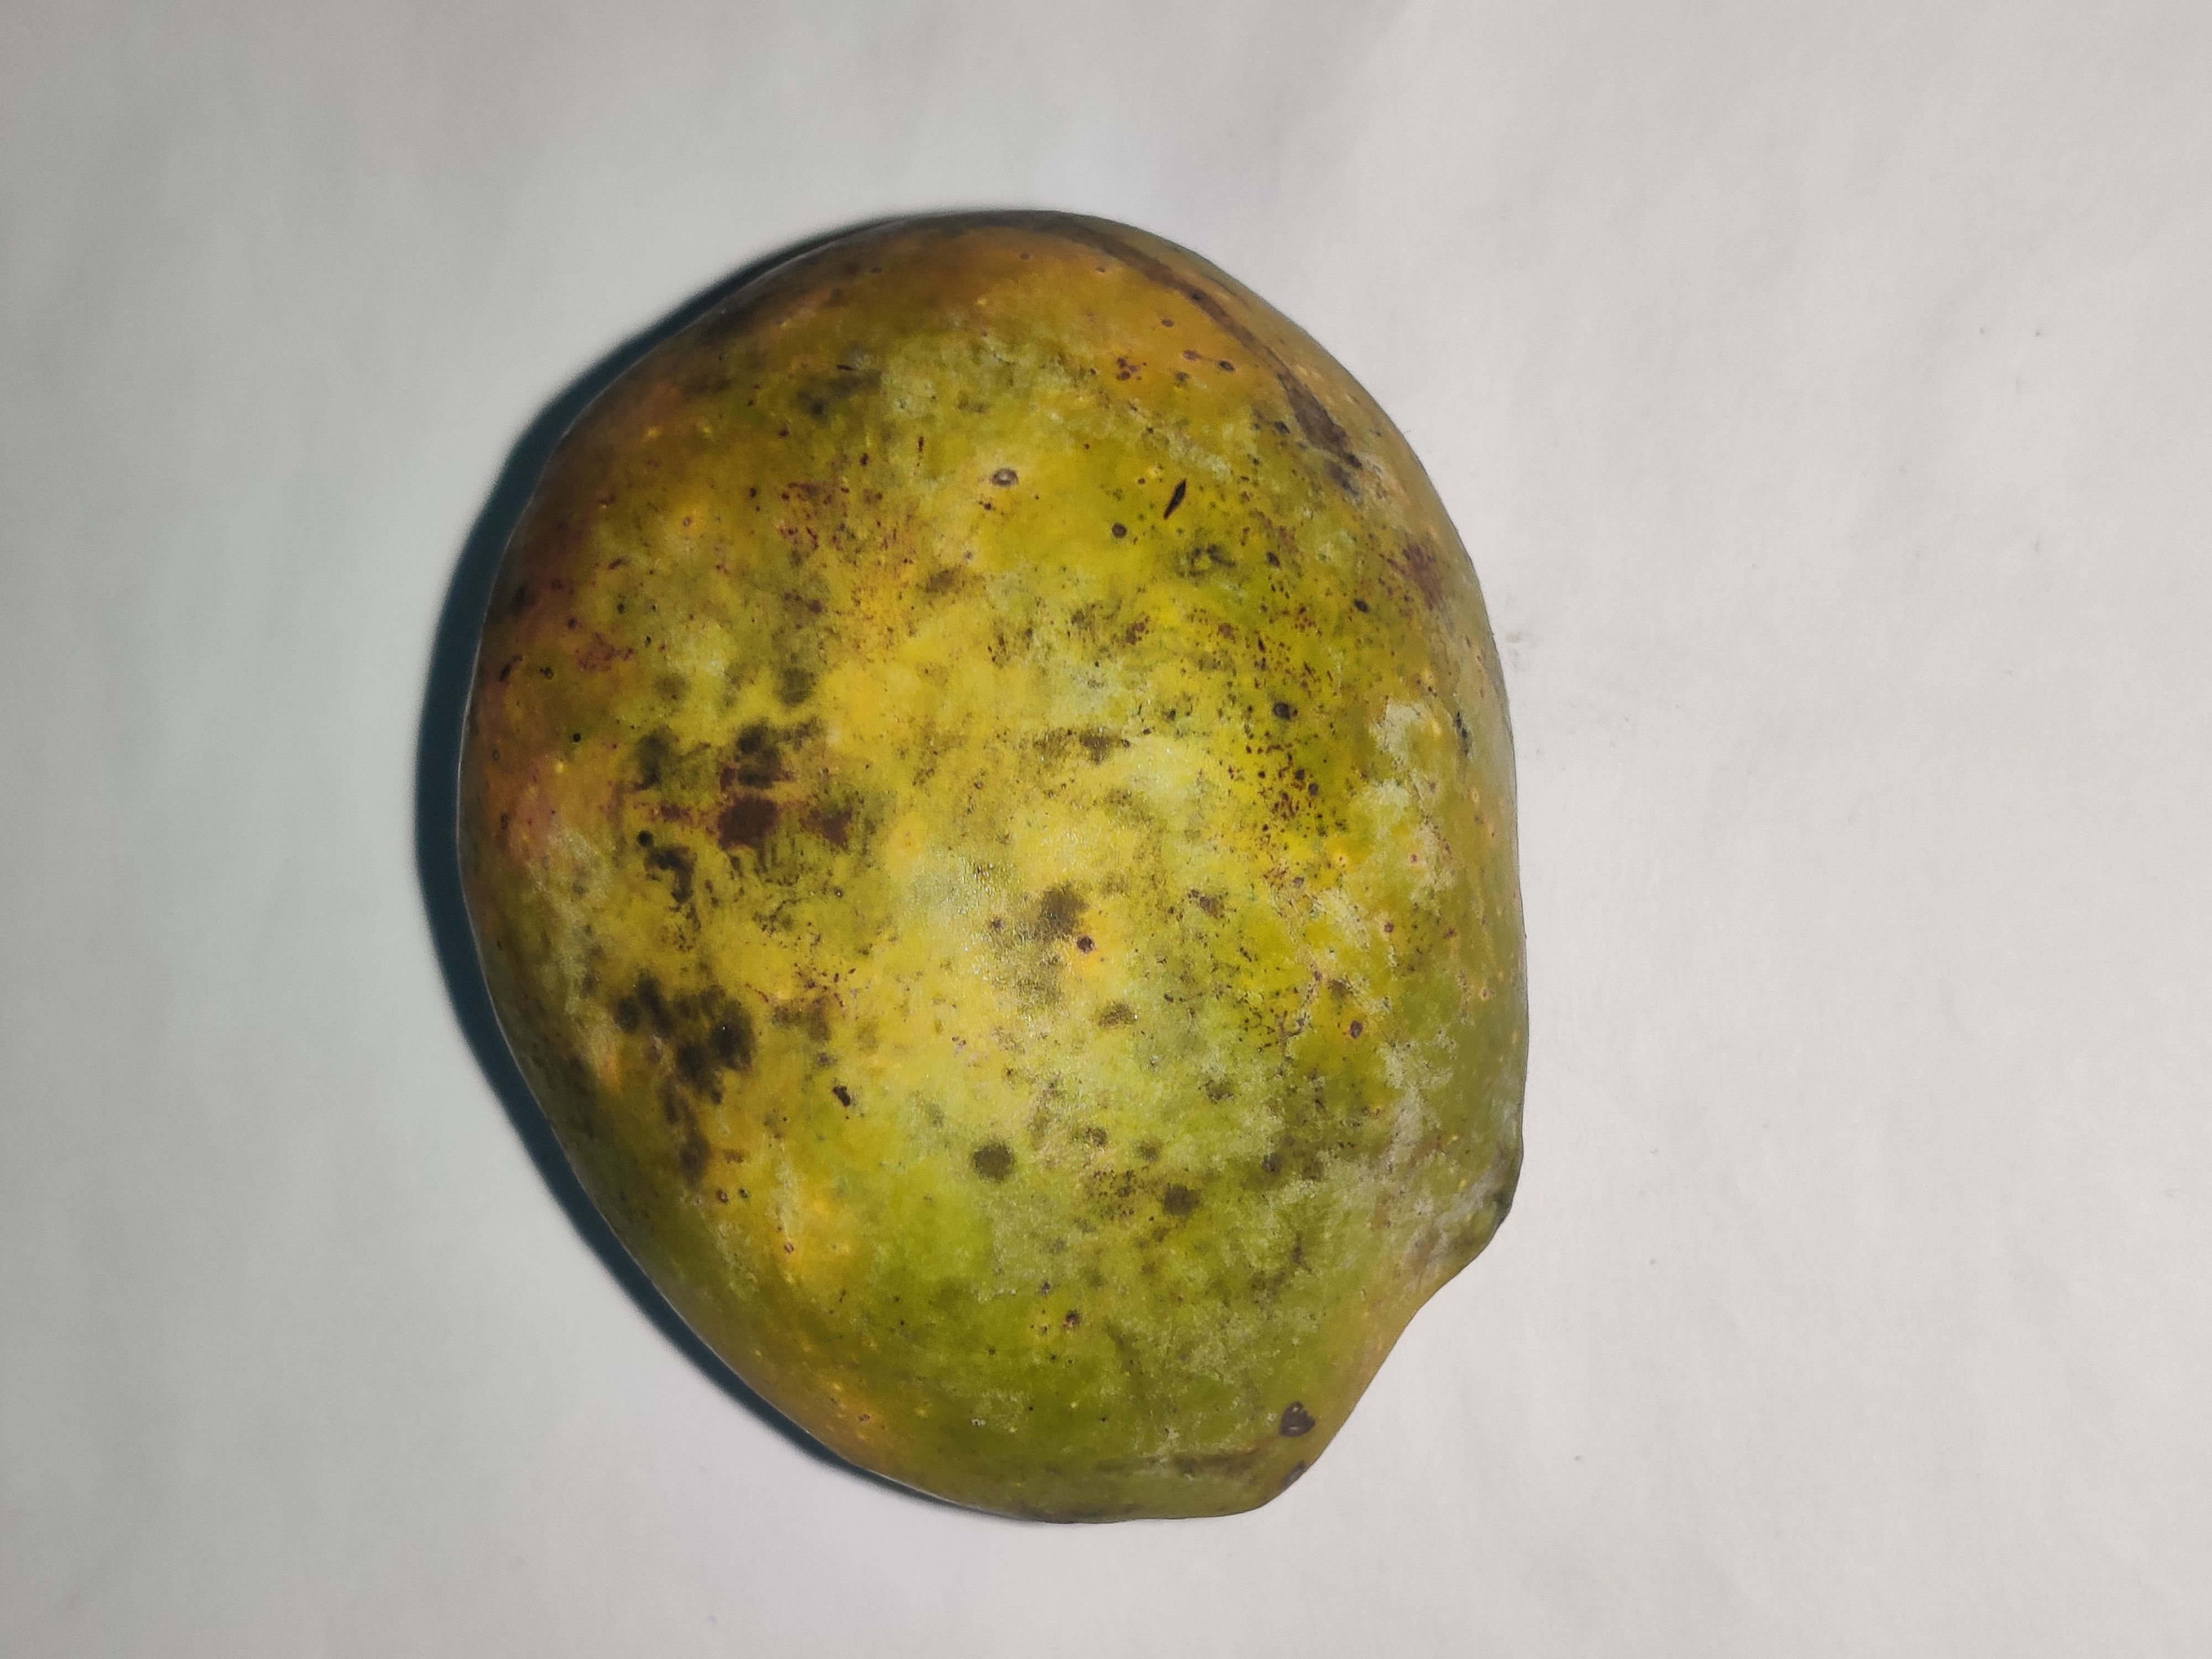
Fruit: mango
Grade: 3rd-grade